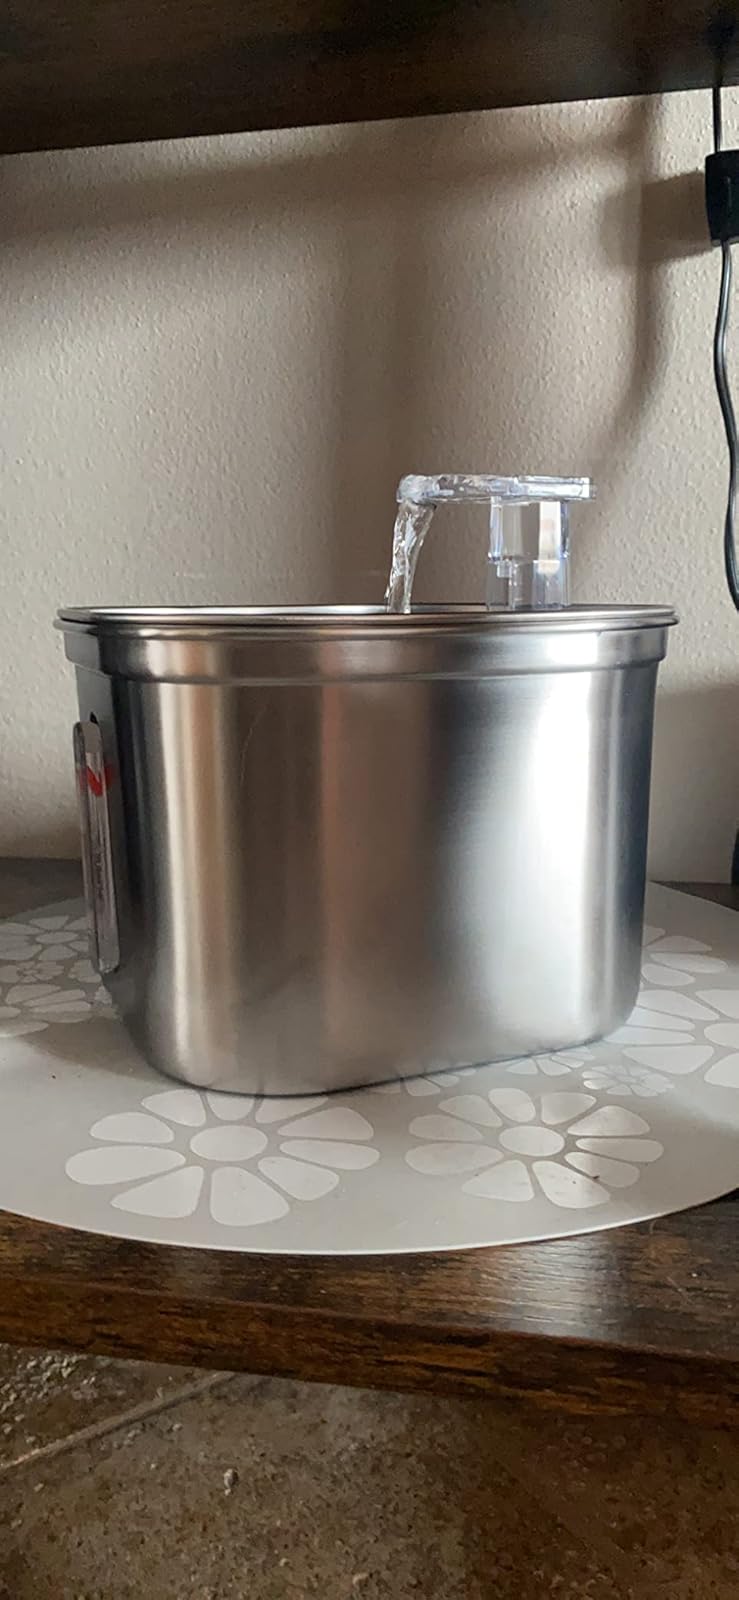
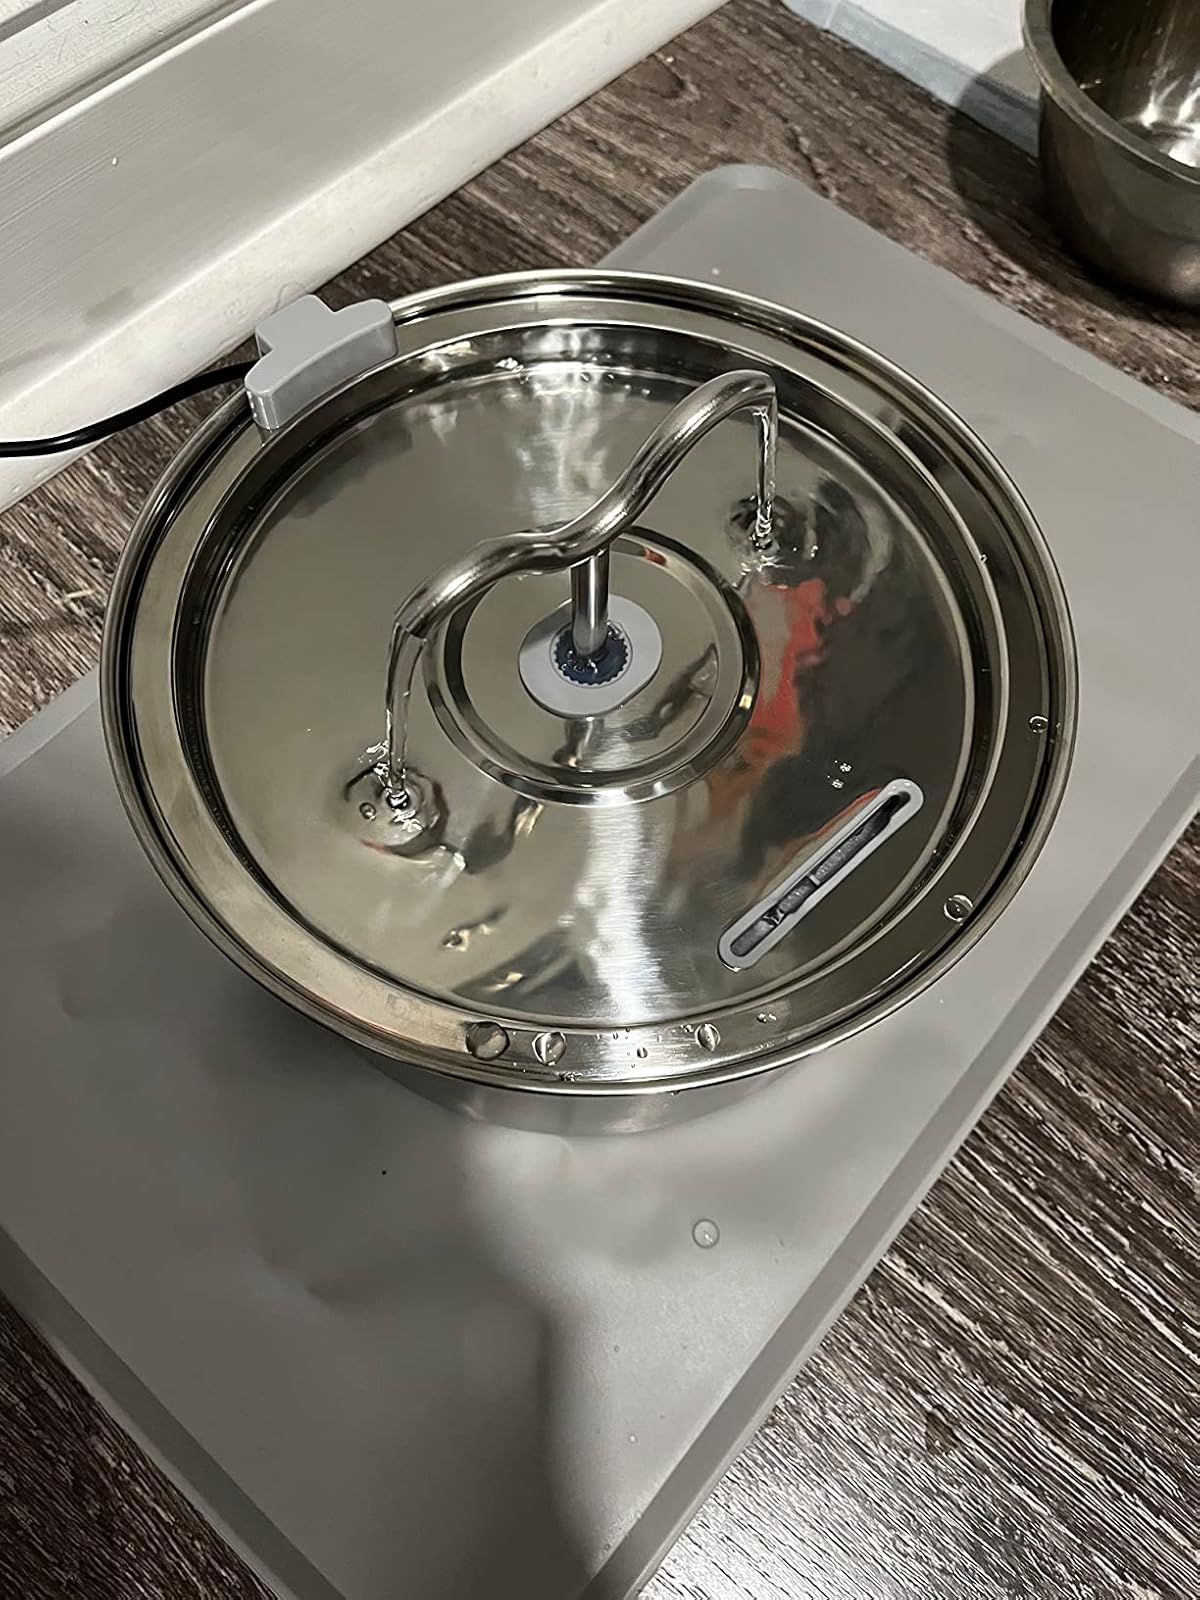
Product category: items_bowl
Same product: no